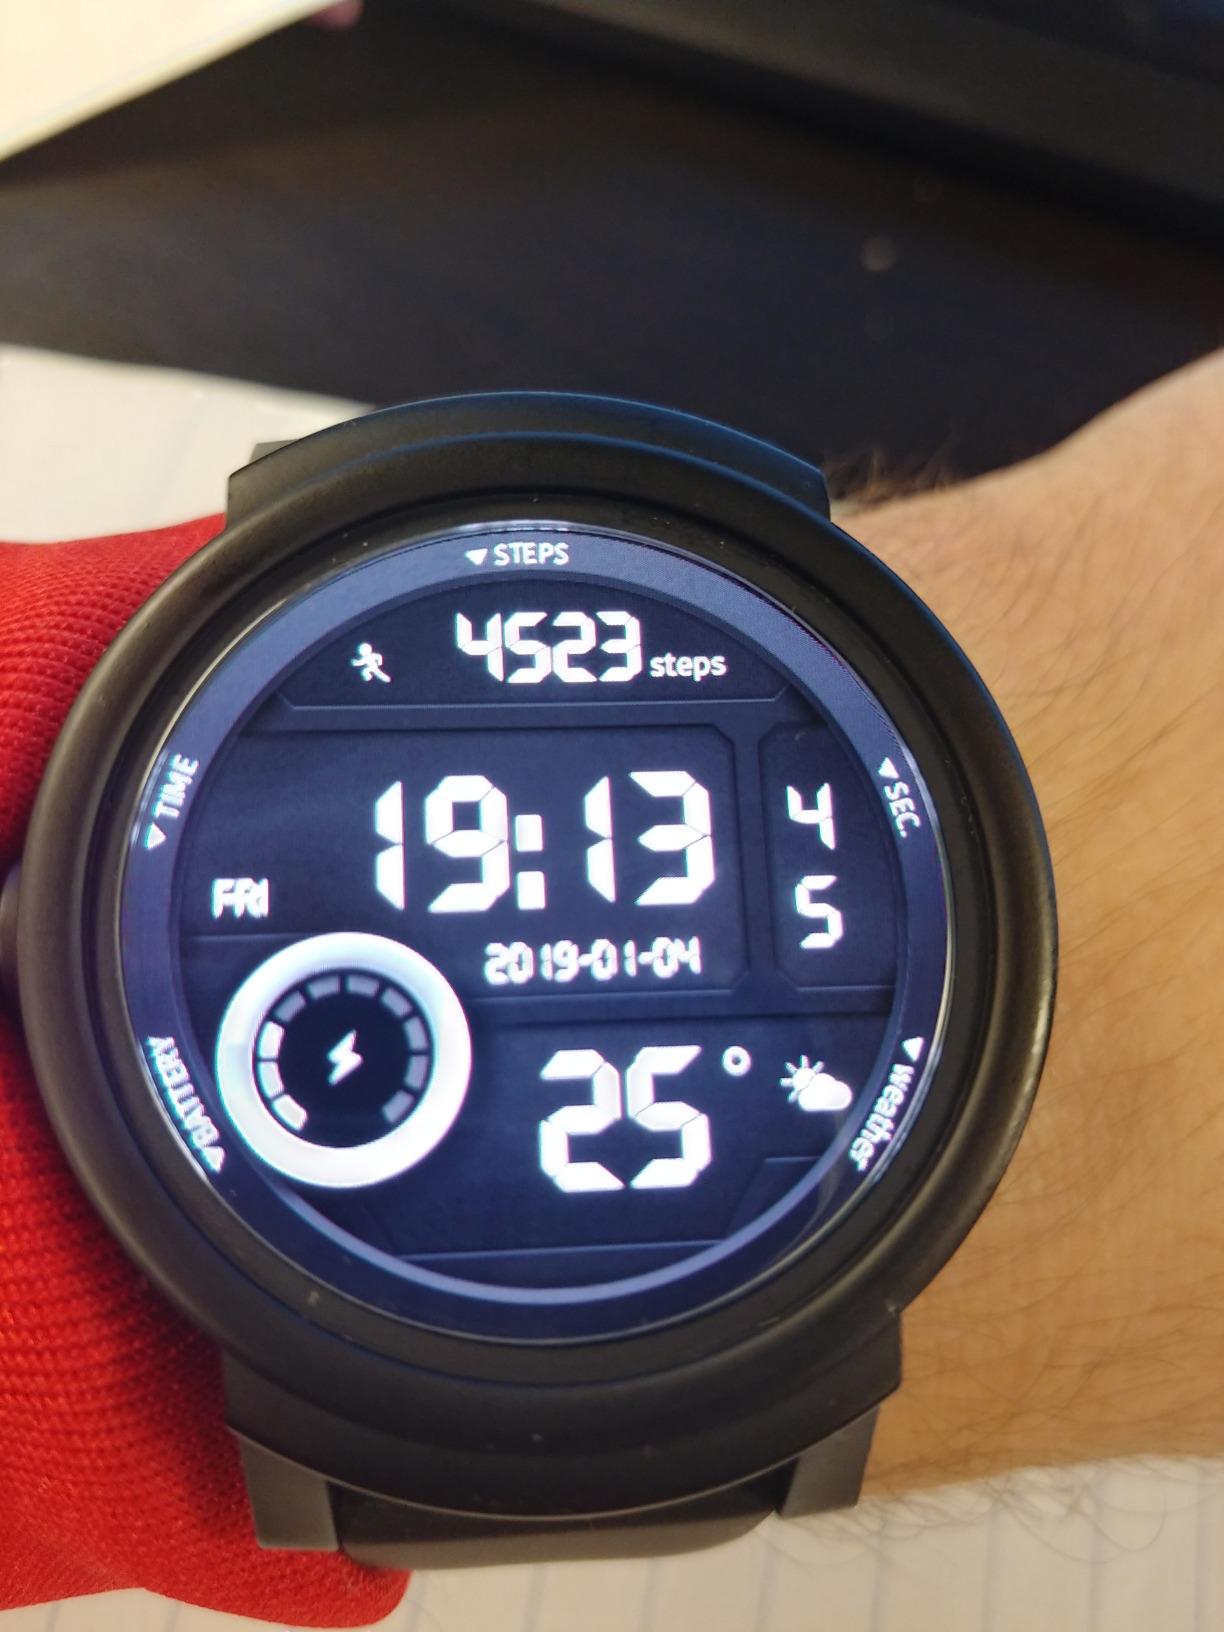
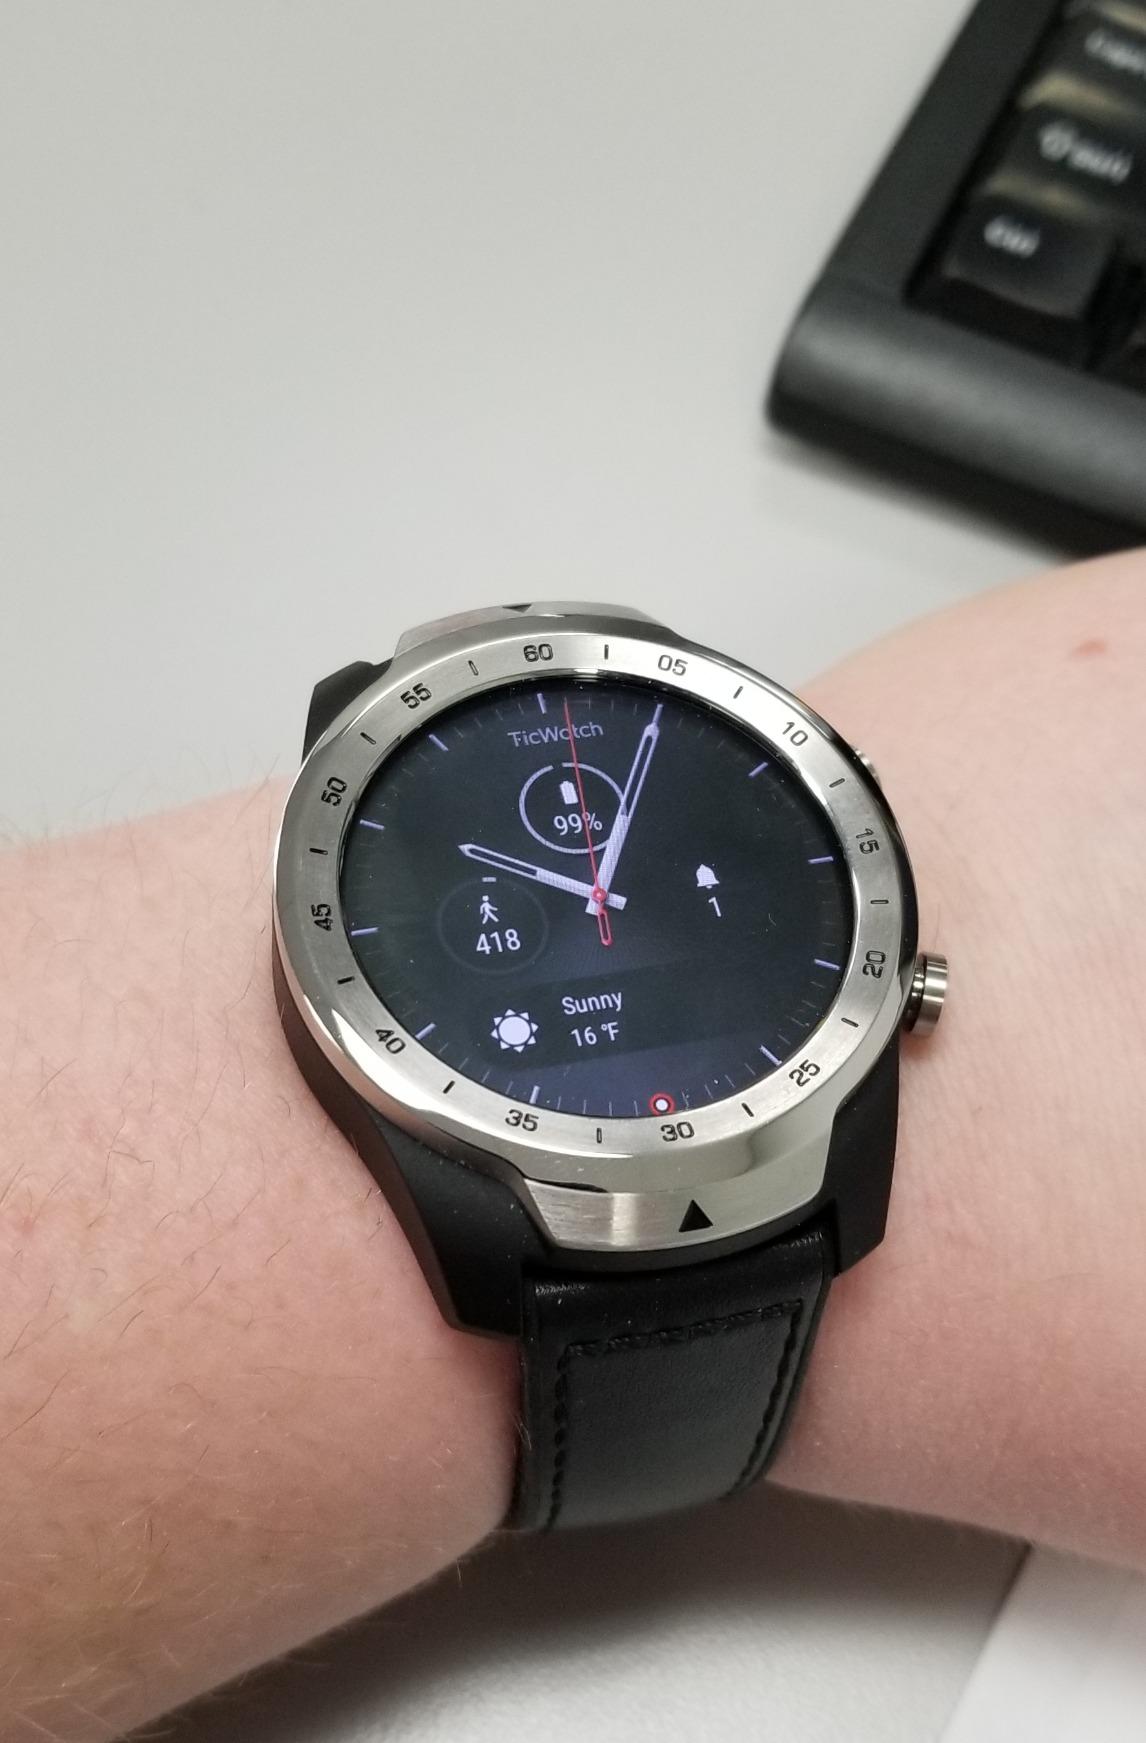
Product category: smartwatch
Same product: no